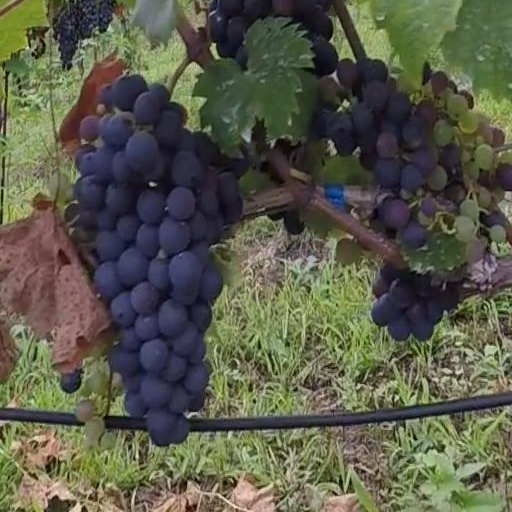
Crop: grape